Tennille Banking Company Building

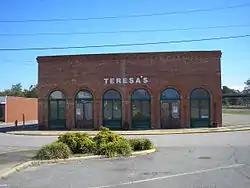

Tennille Banking Company Building is a historic structure in Tennille, Georgia. It was added to the National Register of Historic Places on July 28, 1994. It is located at 102-104 North Main Street. The Tennille Banking Company opened in 1900. The building was designed by Charles E. Choate (August 31, 1865 – 1929) who lived for ten years in Tennille.